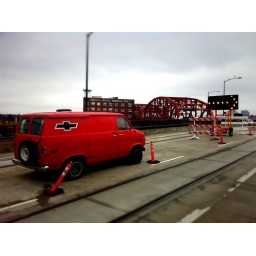
There's a red van over yonder